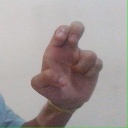
अक्षर: अ